O-Bahn Busway

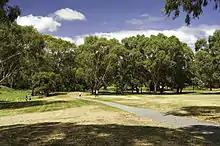
A grassy park with trees in the background

There have been a number of proposals to extend the O-Bahn to Golden Grove or build other routes, but none have progressed beyond consultation. An extension to Golden Grove would require the acquisition of extensive tracts of private property, due to the absence of an available corridor. Population increase in the area is negligible, although sprawl continues from Tea Tree Plaza Interchange for another eight kilometres to the Adelaide Hills. The current route was built with an allowance for a station at Grand Junction Road but it has not been built.